Finn Lau

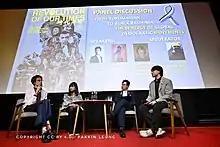
Finn Lau in the panel discussion of "Revolution of Our Times" in Poland, April 2022

On 5 October 2020, Lau publicised his real identity in a video, as he was only previously known by his online alias "I want Lam Chau". He also announced that he will split the "Hong Kong Liberty" team and "Stand with Hong Kong" team, and continue to lead the former. The two organisations will operate separately with different focuses. He stated that his future work to liberate Hong Kong will revolve around four axes: